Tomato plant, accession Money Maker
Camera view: vertical (180 deg); turntable rotation: 240 degrees
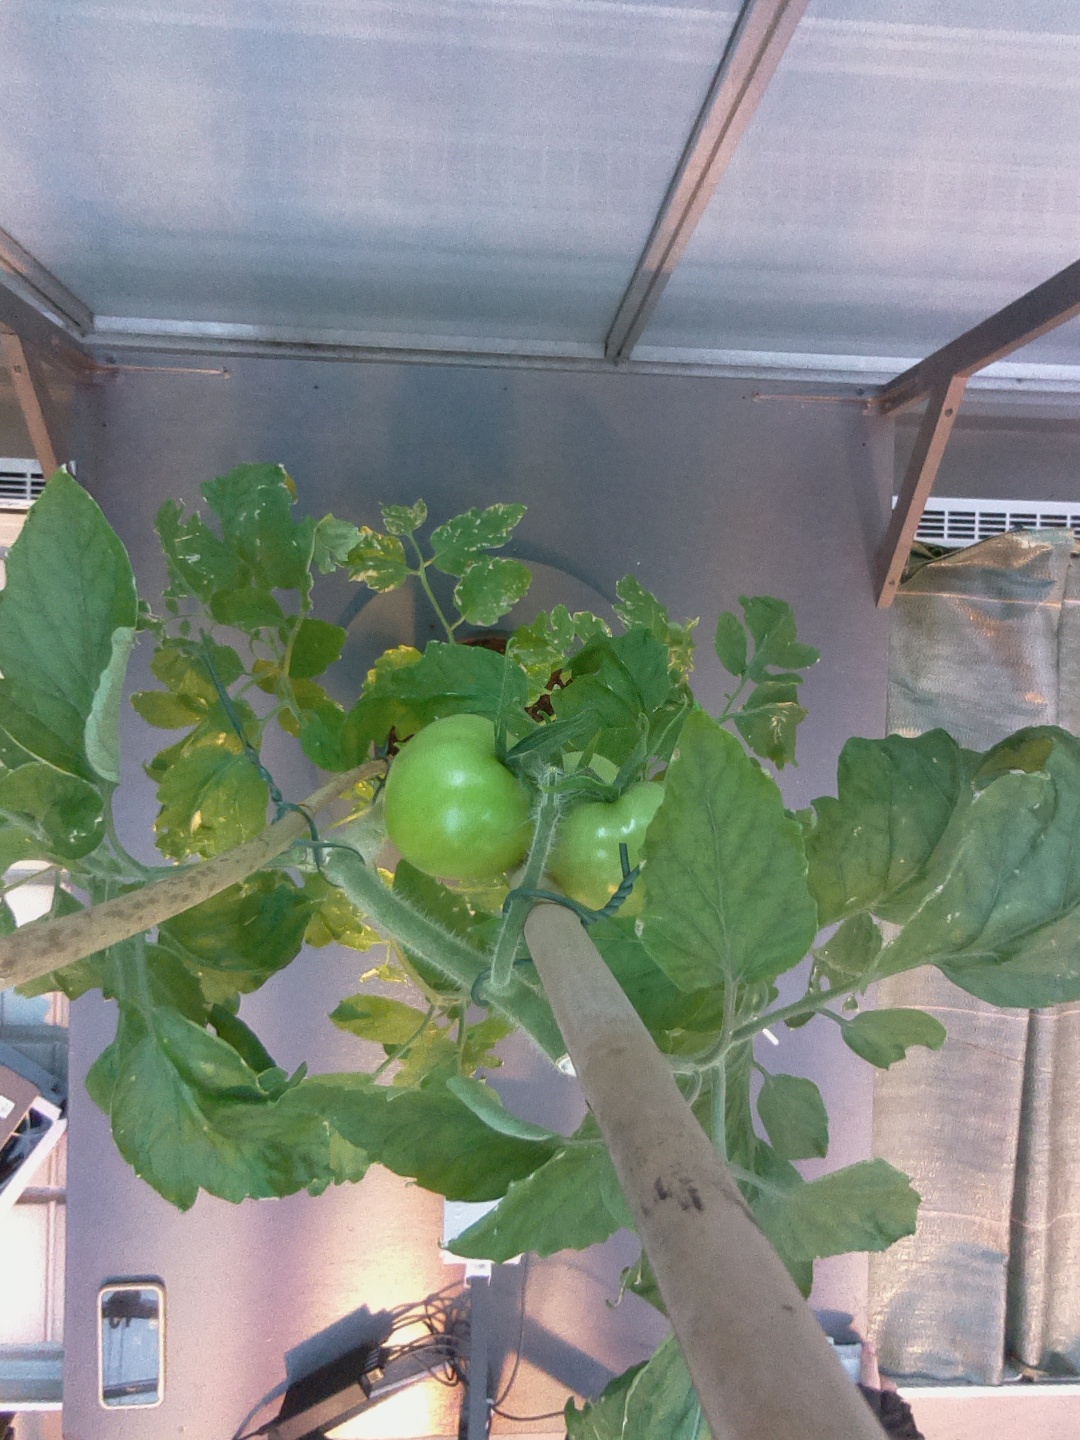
BBCH growth stage 75: 50%-60% of final fruit size